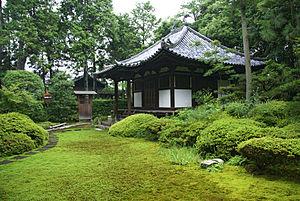
Izumisano est une municipalité ayant le statut de ville dans la préfecture d'Osaka, au Japon. La ville a reçu ce statut en 1948.
Cette liste présente les éléments architecturaux du Japon datant de l'époque de Kamakura désignés biens culturels importants.